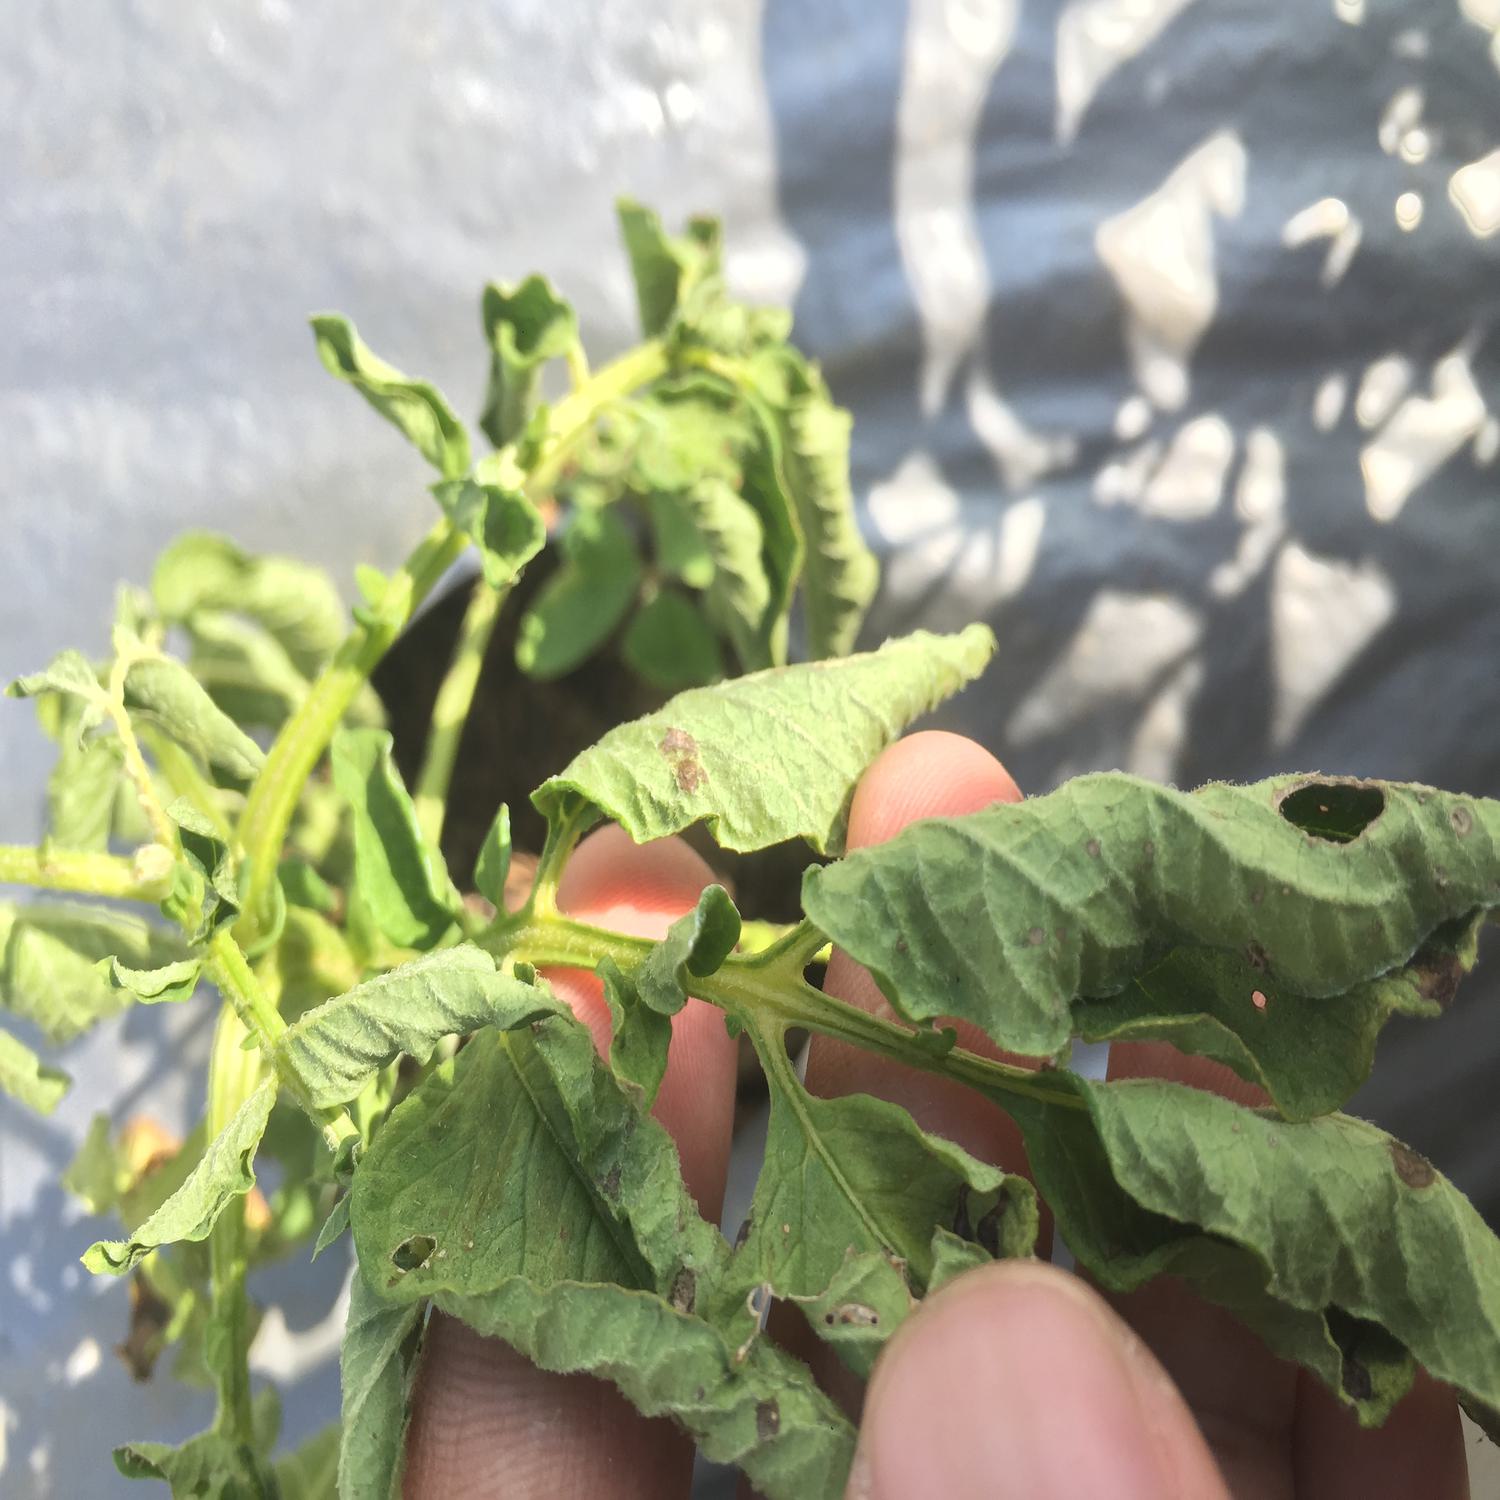
Label: Bacteria